Open-source intelligence

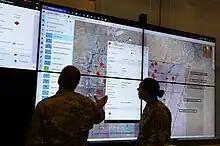
Open source intelligence may be ingested to battle management systems such as CPCE by Systematic, which uses an open source feed from Janes Information Services.

The web browser is a powerful OSINT tool that provides access to numerous websites and both open source and proprietary software tools that are either purpose-built for open source information collection or which can be exploited for the purposes of either gathering of open source information or to facilitate analysis and validation to provide intelligence. A cottage industry of both for-profit and not-for-profit investigative and educational groups such as Bellingcat, IntelTechniques, SANS and others offer indices, books, podcasts and video training materials on OSINT tools and techniques. Books such as Michael Bazzell's "Open Source Intelligence Techniques" serve as indices to resources across multiple domains but according the author, due to the rapidly changing information landscape, some tools and techniques change or become obsolete frequently, hence it is imperative for OSINT researchers to study, train and survey the landscape of source material regularly. A guide by Ryan Fedasiuk, an analyst at the Center for Security and Emerging Technology, lists six tools open-source analysts can use to stay safe and utilize operational security (OPSEC) when conducting online investigations. These include VPNs, cached webpages, digital archive services, URL and file scanners, browser sandbox applications, and antivirus software.